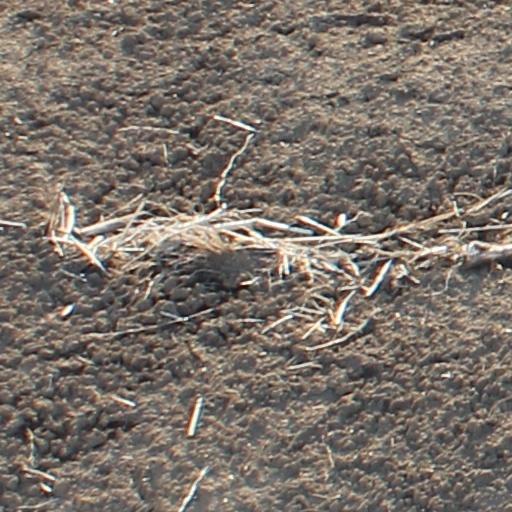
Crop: wheat